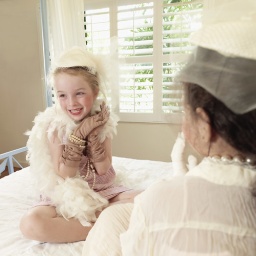
Two girls dressed up in aldult fancy clothes sitting on bed in fairy tale bedroom happy and laughing